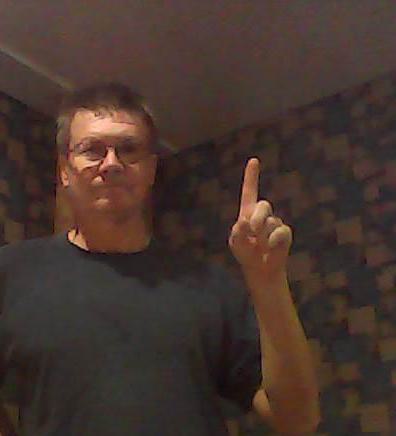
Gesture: one